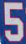
Number: 5